Richard Blanco

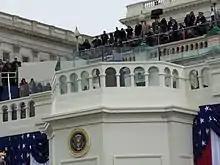
Blanco reading his poem "One Today" at the second inauguration of President Barack Obama, 2013

Between 1999 and 2001, Blanco traveled extensively through Spain, Italy, France, Guatemala, Brazil, Cuba, and New England. This wanderlust of travel exploring the meaning of home resulted in his second book of poems "Directions to The Beach of the Dead".